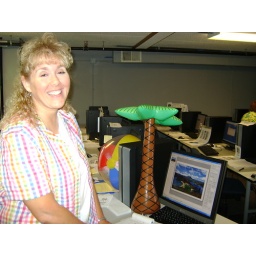
Even if the palm trees are fake, its nice to have a little bit of the beach in Ohio.